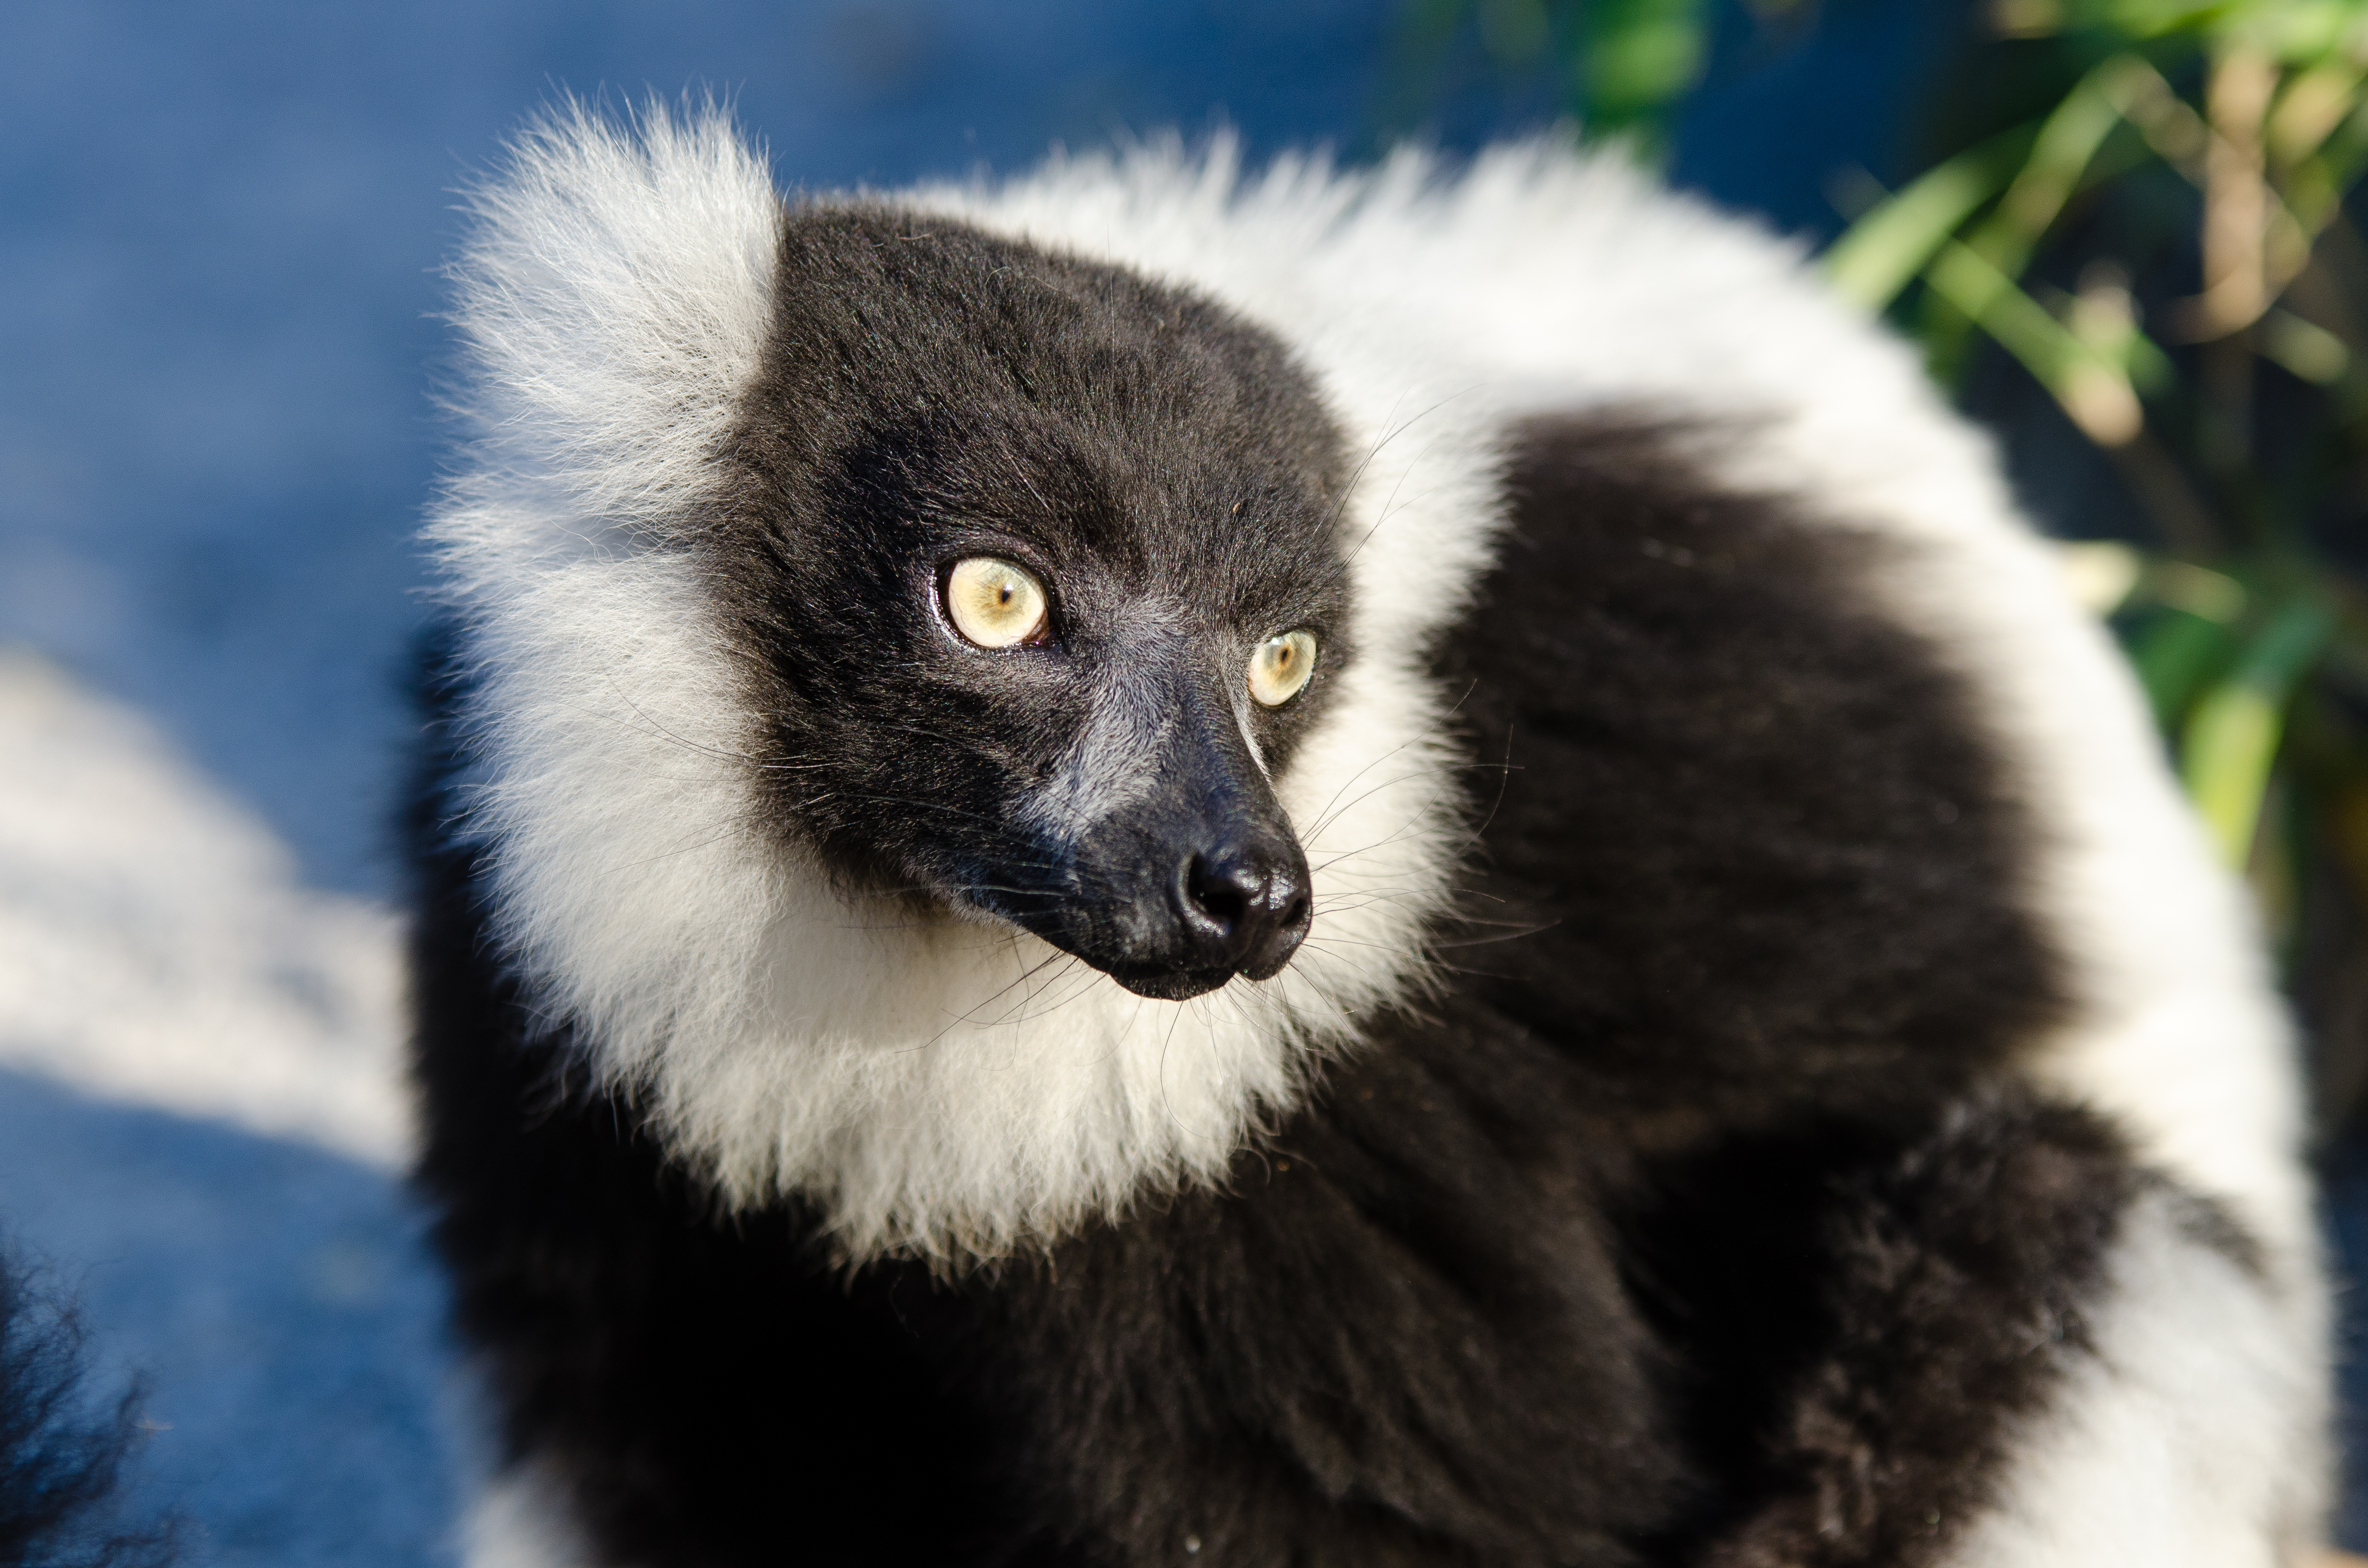
wildlife, zoo, mammal, fauna, primate, vertebrate, lemur